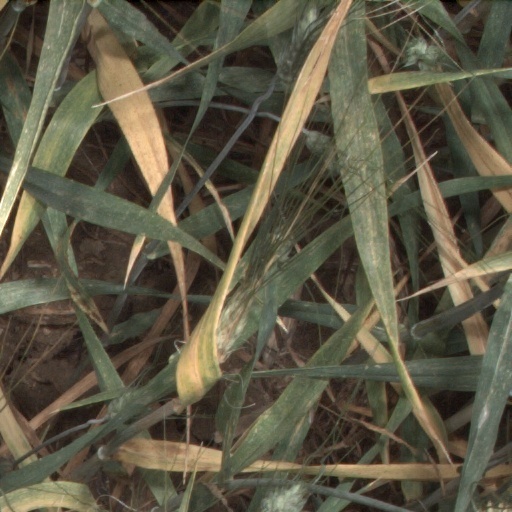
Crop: wheat